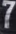
Number: 7